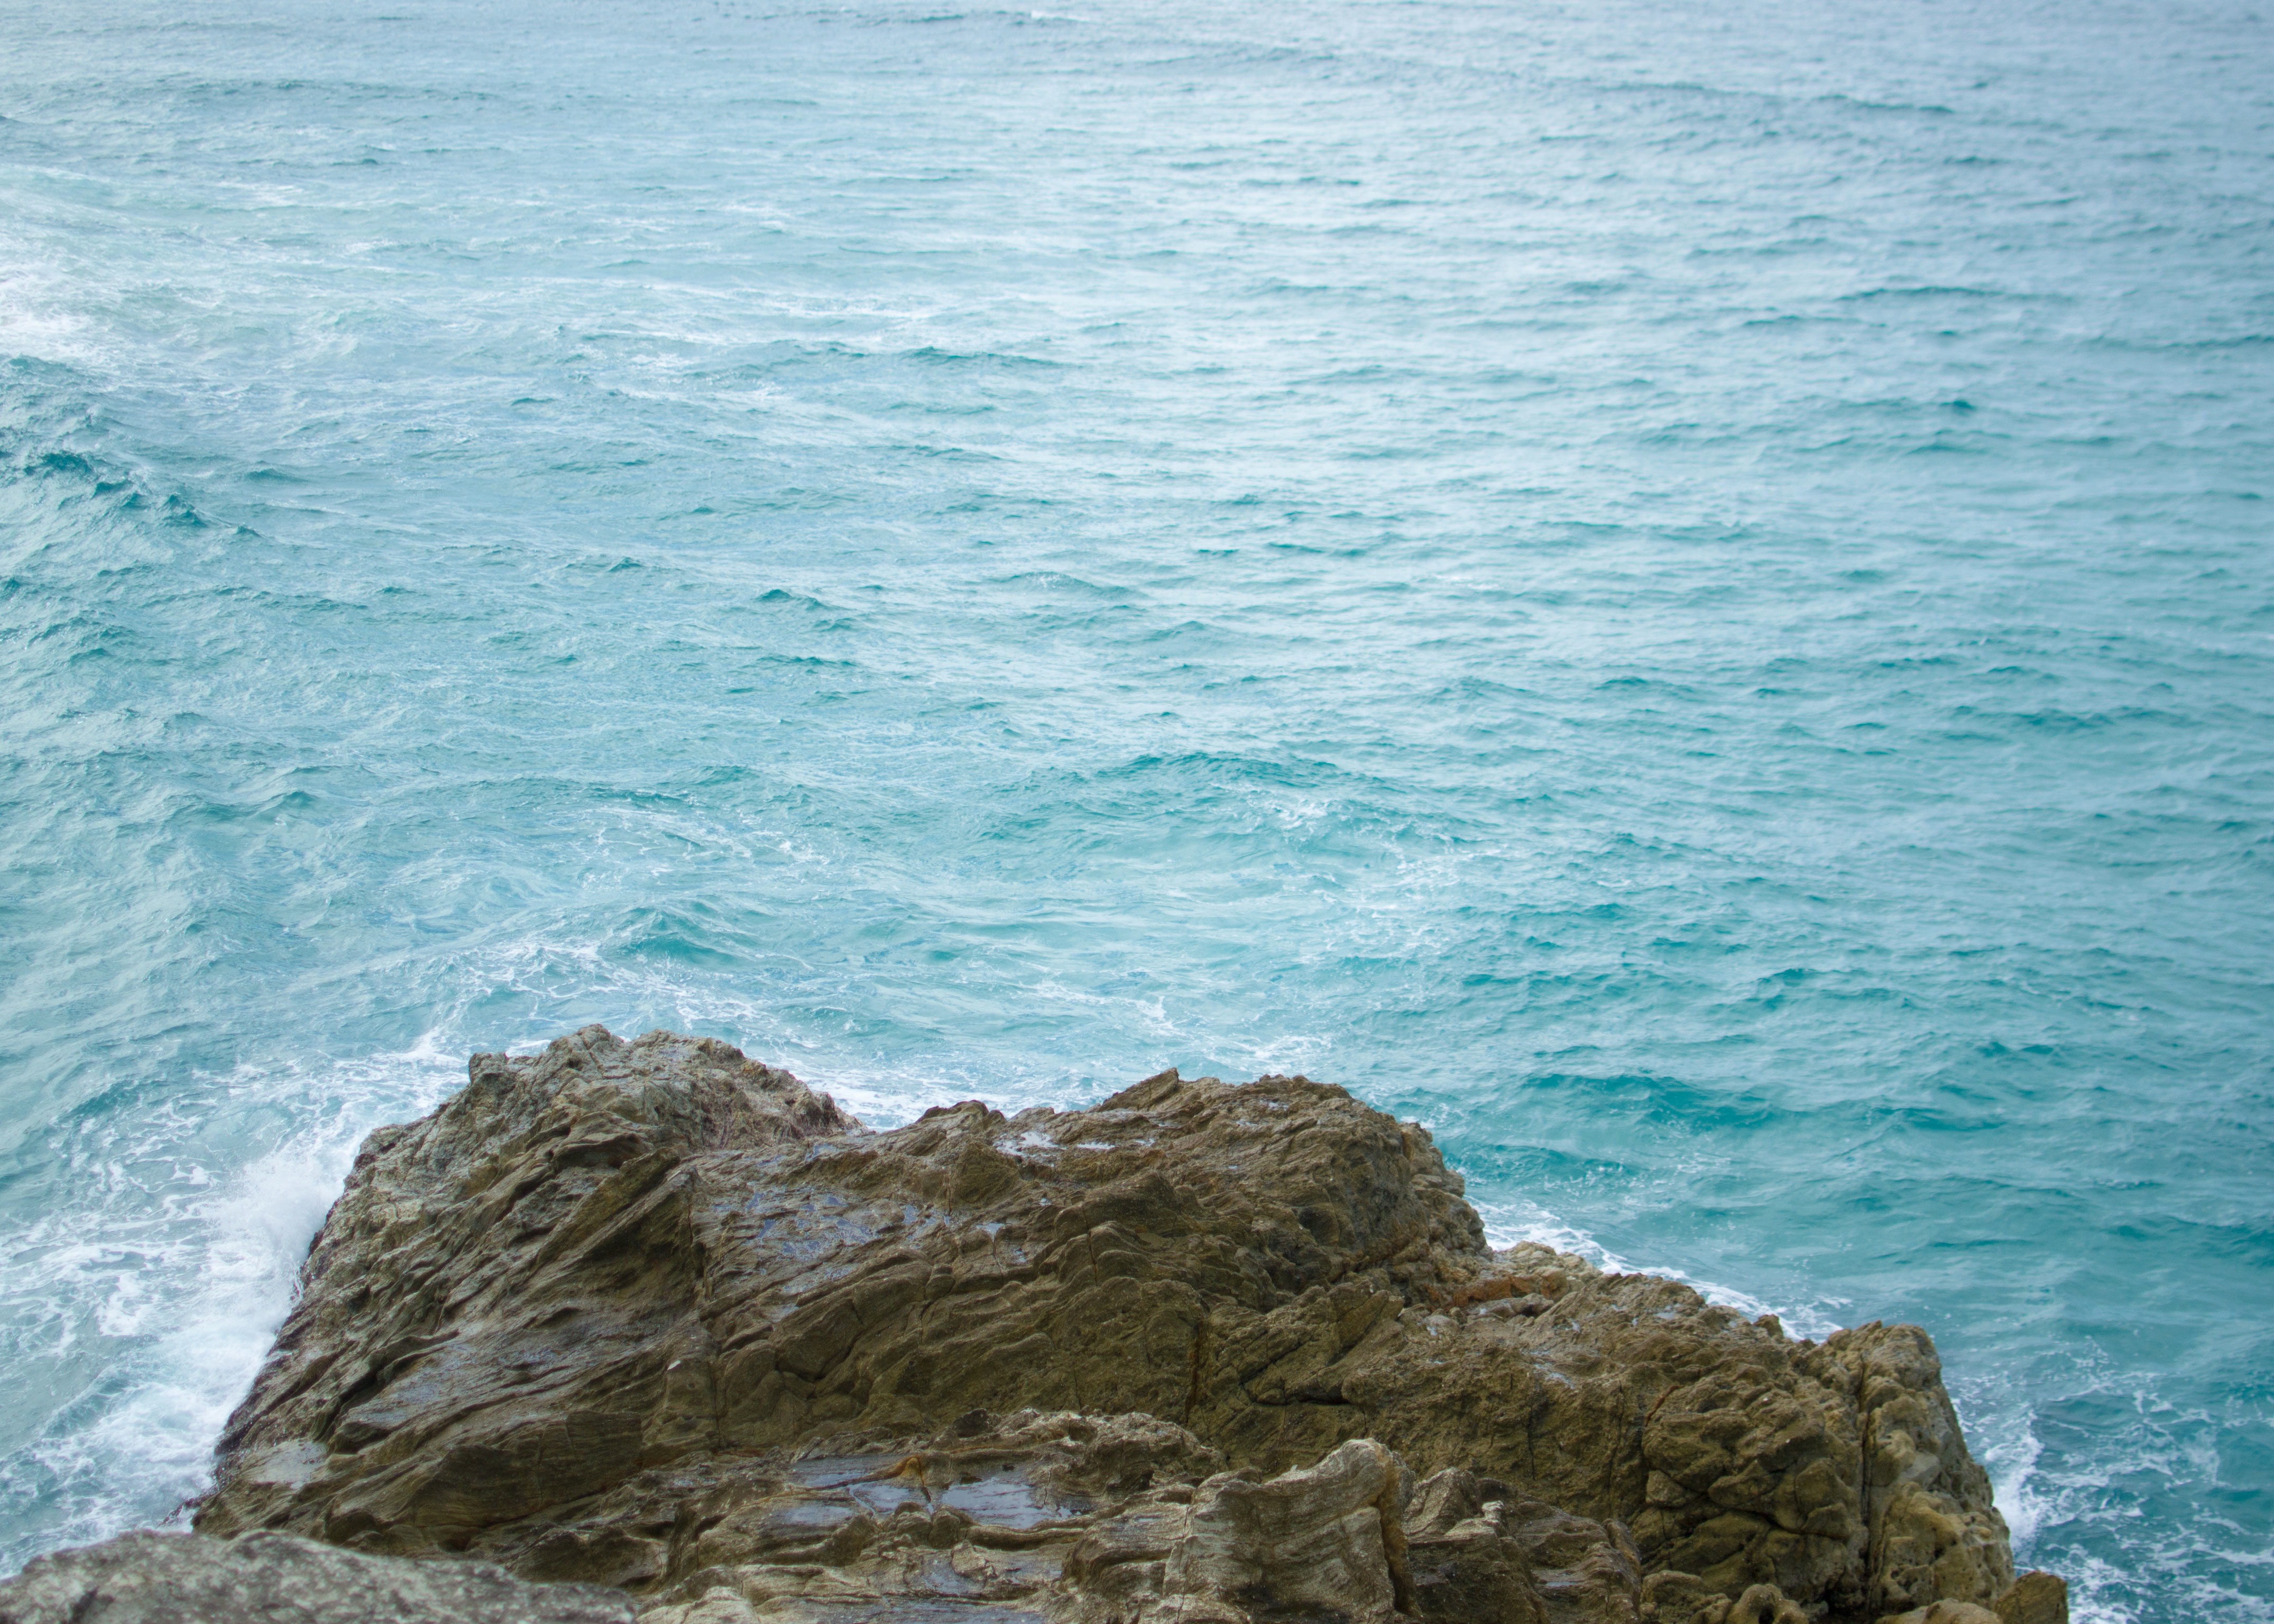
beach, sea, coast, water, rock, ocean, horizon, shore, wave, cliff, cove, bay, blue, terrain, material, body of water, cape, islet, wind wave